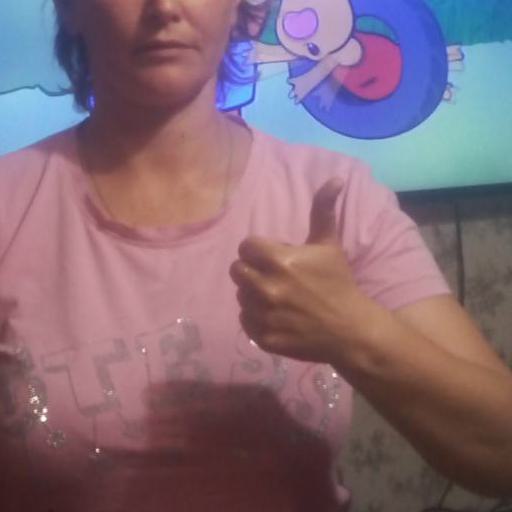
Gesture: like